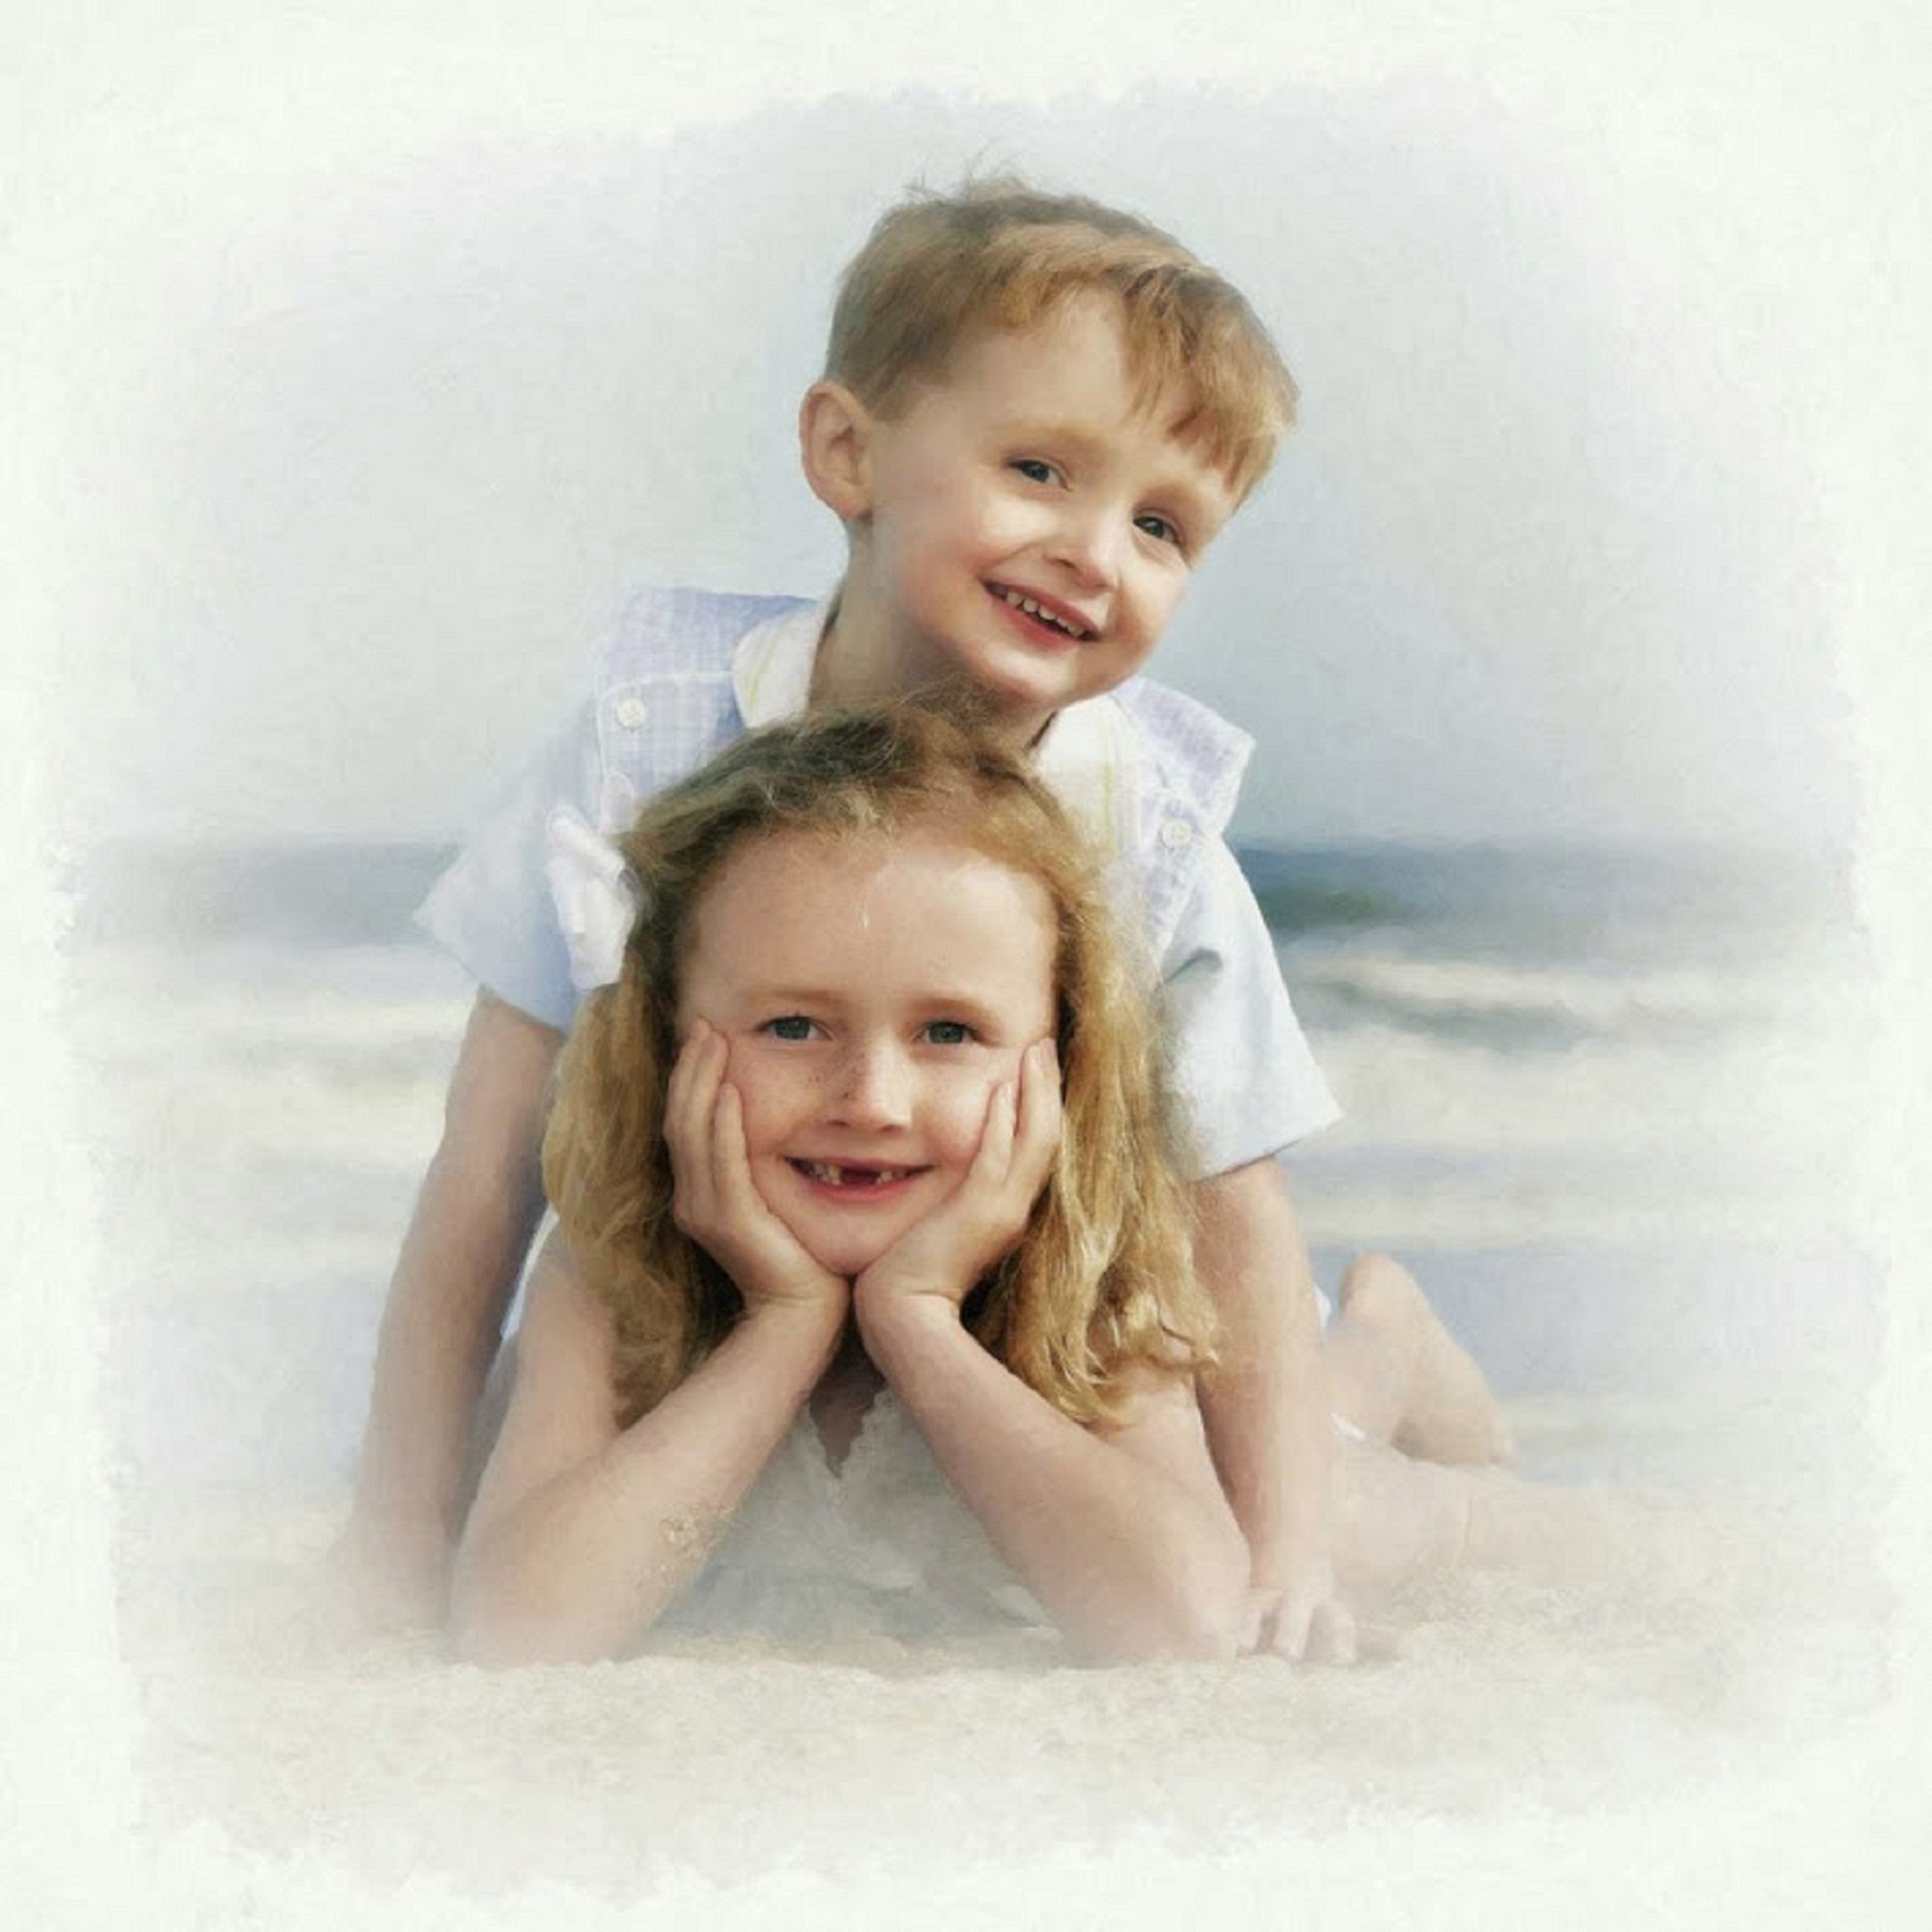
man, person, people, girl, woman, technology, white, camera, photography, vintage, photographer, play, retro, cute, film, photo, summer, male, female, sign, love, heart, portrait, young, red, symbol, lens, equipment, studio, child, professional, set, black, lifestyle, christmas, smiling, smile, card, product, cheerful, video, fun, design, happy, happiness, women, infant, toddler, picture, digital, riviera, shot, day, icon, florida, adult, hobby, journalist, photographic, take, taking, copy, sensuality, photo shoot, portrait photography, human positions, danharris